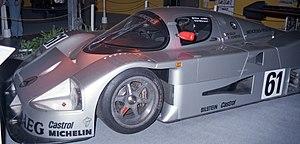
Les 480 kilomètres de Spa 1989, disputées le 17 août 1989 sur le Circuit de Spa-Francorchamps, sont la vingt-et-unième édition de cette épreuve, la première sur un format de 480 kilomètres et la septième manche du Championnat du monde des voitures de sport 1989.
Mauro Baldi est un ancien pilote de Formule 1, né le 31 janvier 1954 à Reggio Emilia, Italie.